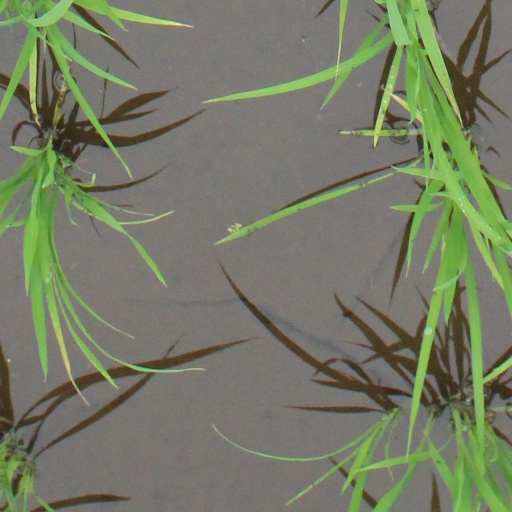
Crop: rice